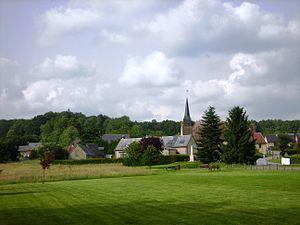
Saint-Pierre-des-Loges (Orne, France).
Saint-Pierre-des-Loges est une commune française, située dans le département de l'Orne en région Normandie, peuplée de 156 habitants.